Trueman Bradley

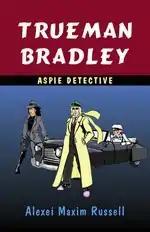
First edition cover

Trueman Bradley is a fictional character in a series of detective novels written by Alexei Maxim Russell. Bradley is characterized as a genius detective with Asperger syndrome.